Étienne Vacherot

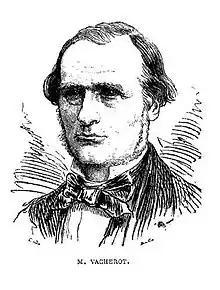

Vacherot was born of peasant parentage at Torcenay, near Langres in the Haute-Marne "département" of France.